Malachy McCourt

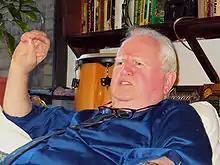
McCourt at his home in 2007

McCourt acted on stage, on television and in several movies, including "The Molly Maguires" (1970), "The Brink's Job" (1978), "Q" (1982), "Brewster's Millions" (1985), "Tales from the Darkside" (1985), "The January Man" (1989), "Beyond the Pale" (2000), "Ash Wednesday" (2002) and "Gods and Generals" (2003). He appeared on several New York City-based soap operas: "Another World", "Ryan's Hope", "Search for Tomorrow", and "One Life to Live". He is also known for his annual Christmas-time appearances on "All My Children" as Father Clarence, a priest who shows up to give inspirational advice to Pine Valley citizens.